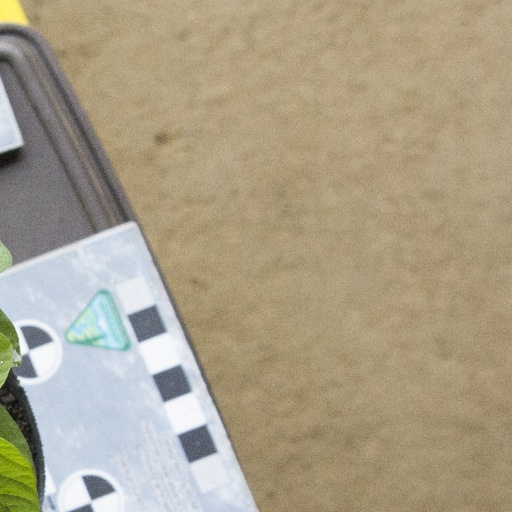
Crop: soybean